Bacolod

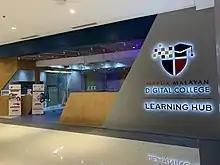
Mapúa Malayan Digital College – Learning Hub Bacolod

The Paglaum Sports Complex is a provincial-owned sports venue adjacent to the Negros Occidental High School established during the 1970s that hosted various football events, such as the 1991 Philippines International Cup and the football event of the 2005 Southeast Asian Games. It also hosted three editions of the Palarong Pambansa (1971, 1974, 1979). However, the stadium became unfit to host football matches following the erection of business establishments around the area. In 2012, a two-hectare portion of the four-hectare complex was partitioned for the construction of the Capitol-owned Negros First CyberCentre (NFCC) as an IT-BPO Outsourcing Hub. As of 2013, the provincial government has been proposing for a renovation of the stadium to serve as alternative venue to Panaad Park and Sports Complex, particularly for football competition. Recently, the Paglaum Sports Complex also serves as an alternative venue to the Bacolod Public Plaza for the MassKara Festival celebration.